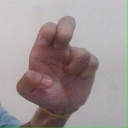
अक्षर: अ